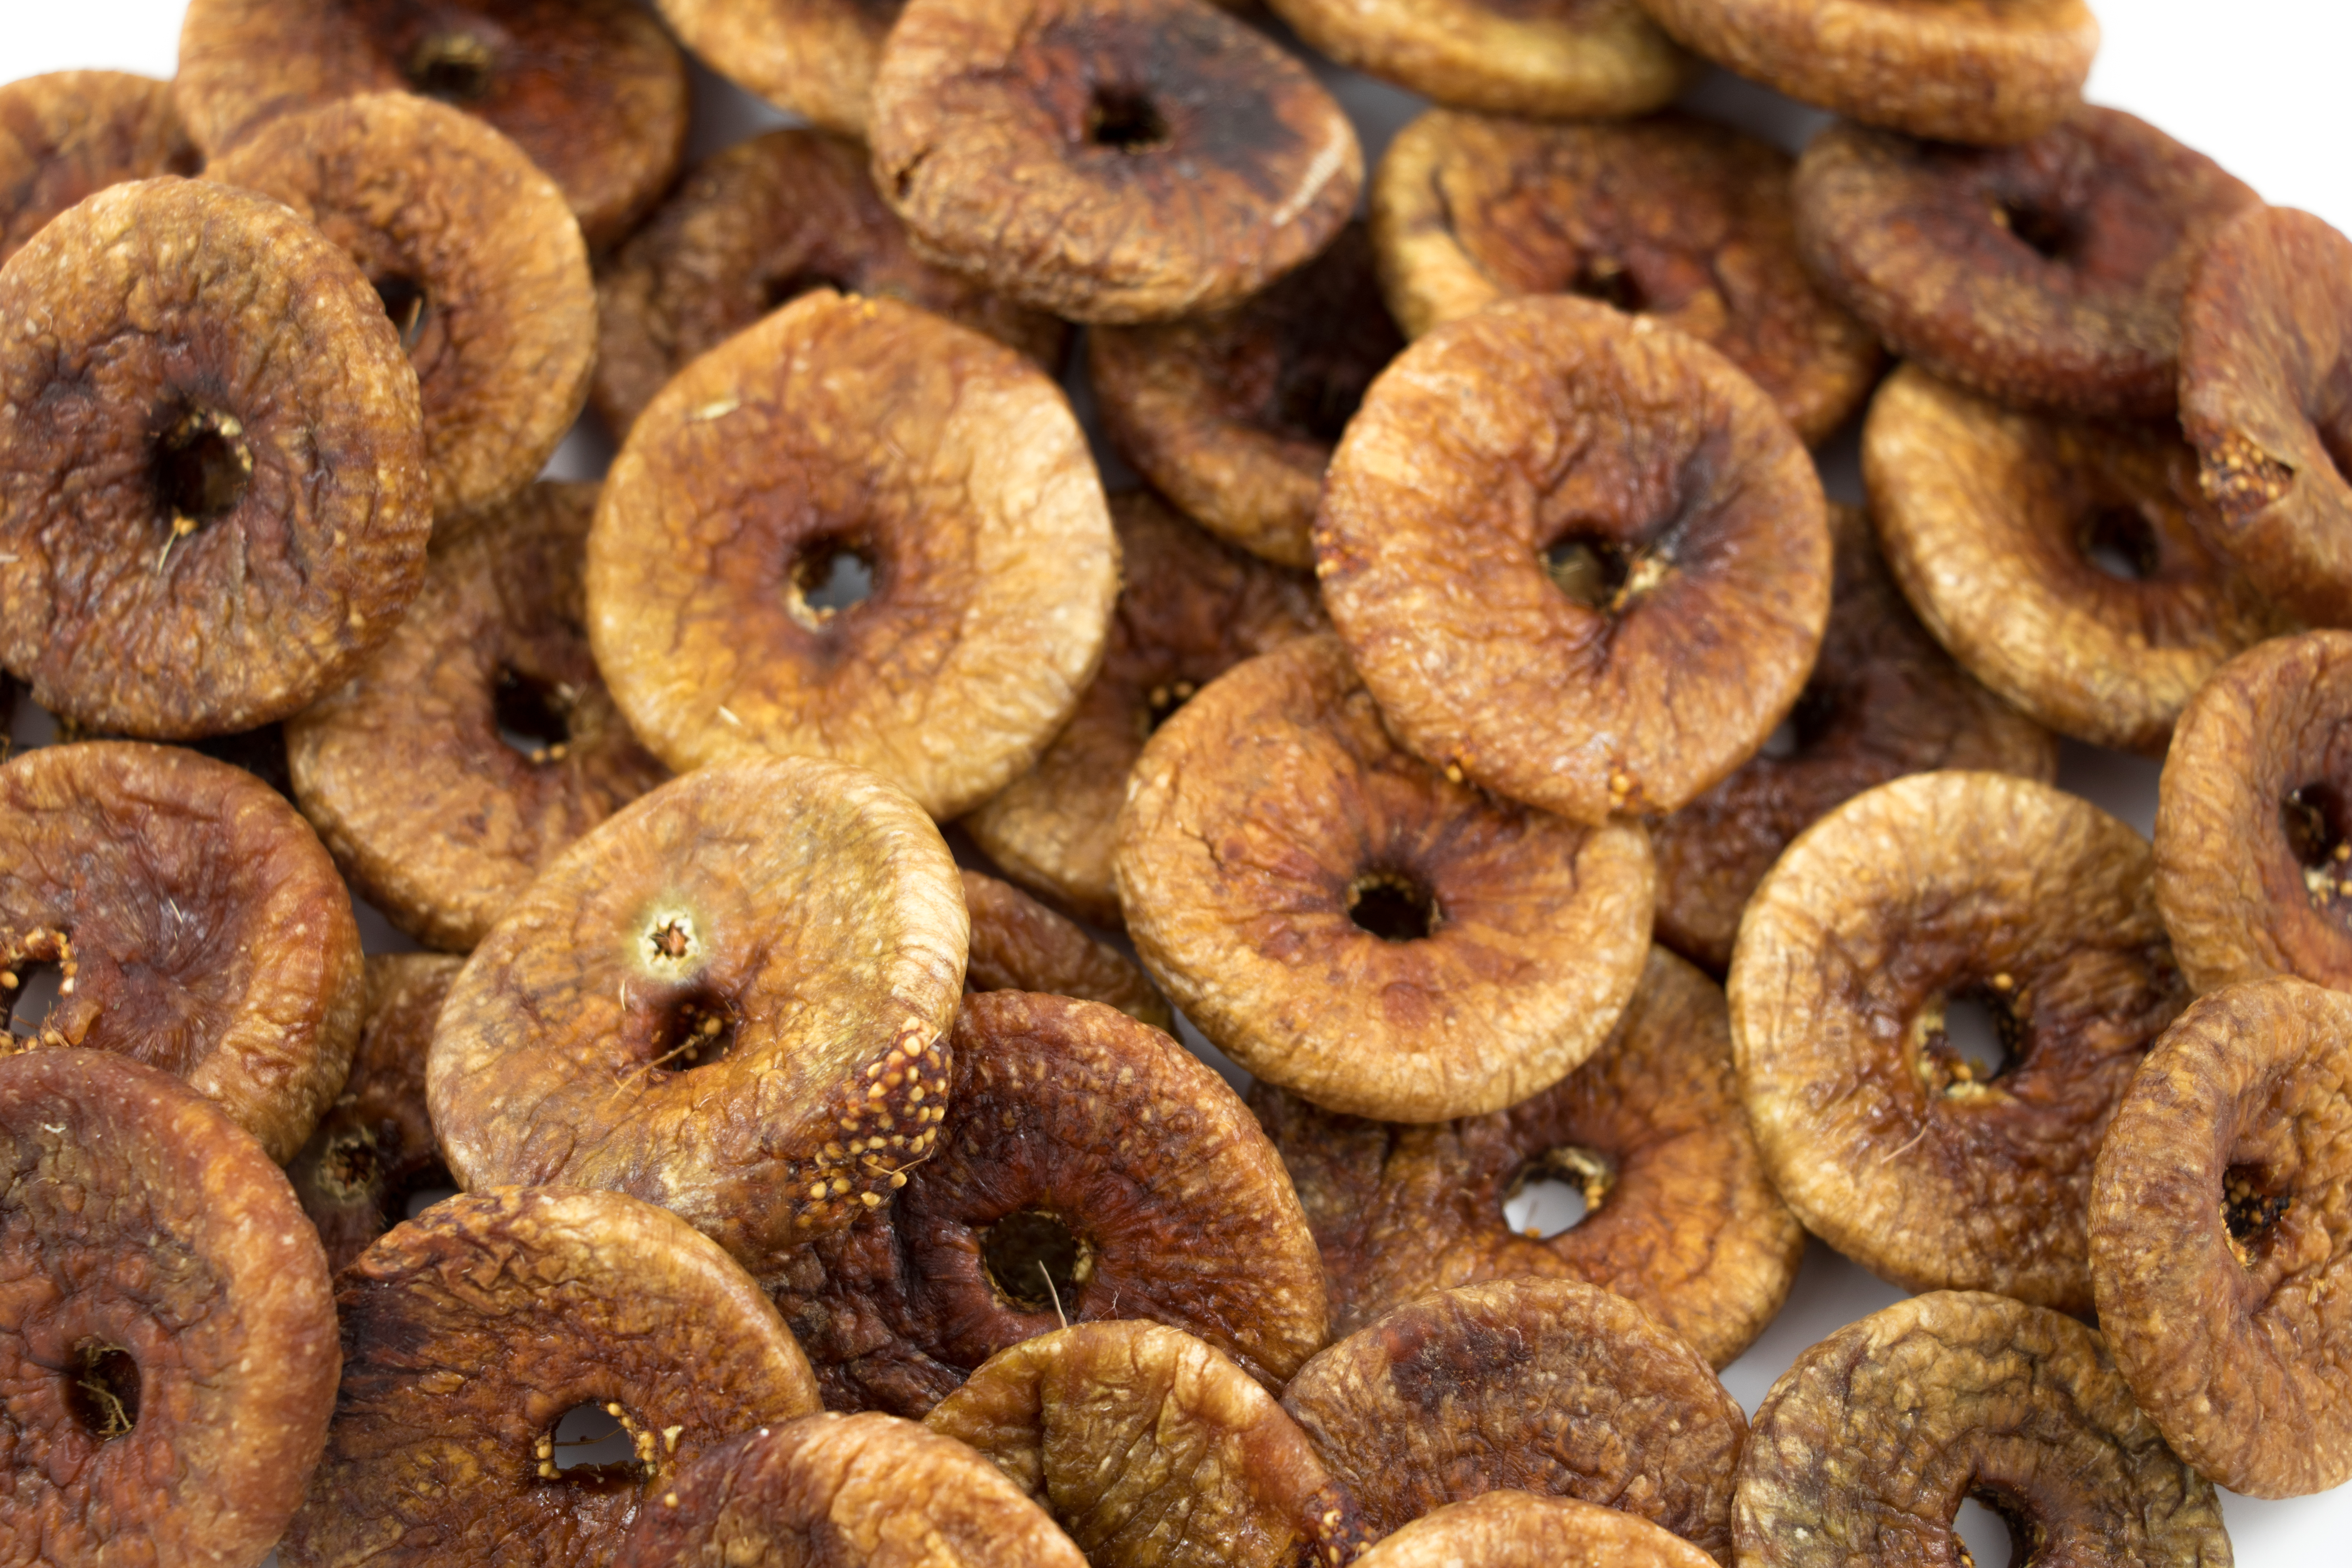
agriculture, background, breakfast, bright, brown, close up, dessert, diet, dietary, dry, early, eating, exotic, fig, food, fresh, fruit, healthy, heap, isolated, juicy, natural, nutrition, seed, snack, sweet, vegetarian, vitamin, white, wrinkled, yellow, bagel, cider doughnut, baked goods